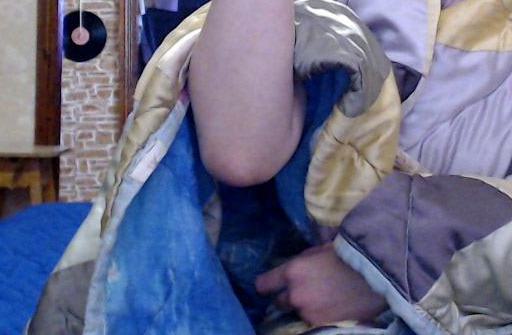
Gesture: no_gesture